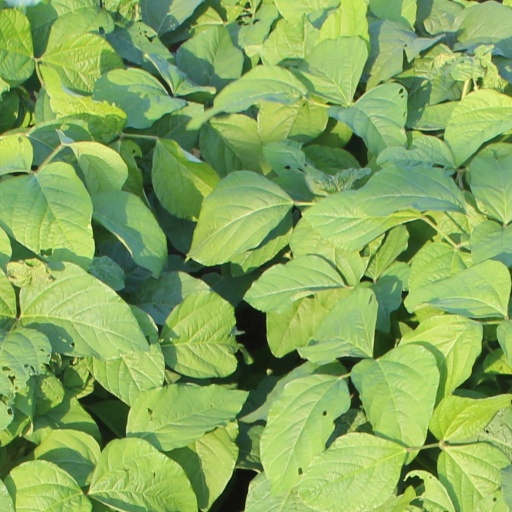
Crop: soybean